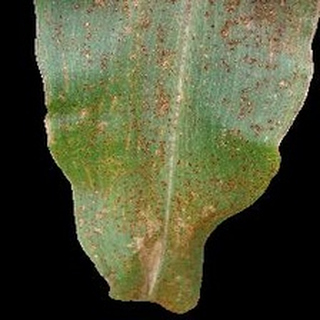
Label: corn_common_rust